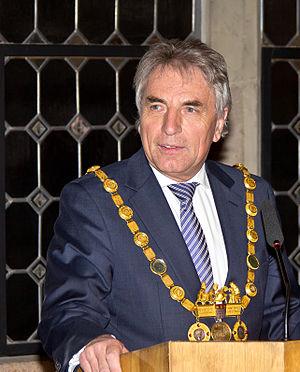
Jürgen Roters, né le 15 janvier 1949 à Coesfeld, est un homme politique allemand, membre du Parti social-démocrate d'Allemagne. Il est maire de Cologne de 2009 à 2015.